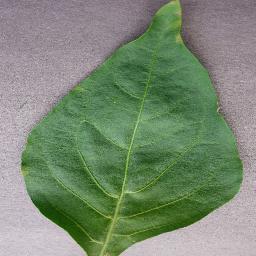
Label: Pepper,_bell___healthy